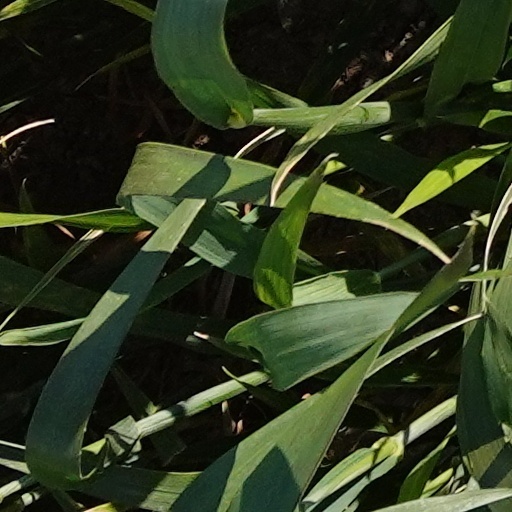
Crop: wheat